Buddhism in South Africa

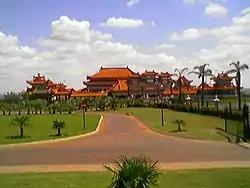
The Nan Hua Temple Complex, near Johannesburg.

Buddhist traditions are represented in South Africa in many forms. Although the inherently introspective nature of Buddhism does not encourage census, adherents to these traditions are usually outspoken and supported by perhaps an even greater, though hidden number of sympathisers. Temples, centres and groups are common in the metropolitan areas and the country is thought to comprise the largest Buddhist community in Africa.